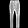
Label: Trouser